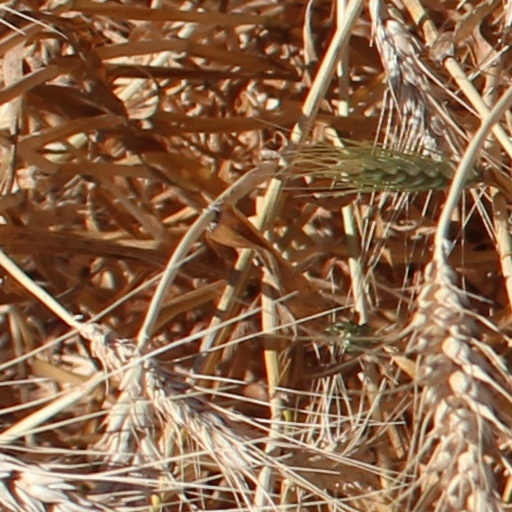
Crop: wheat